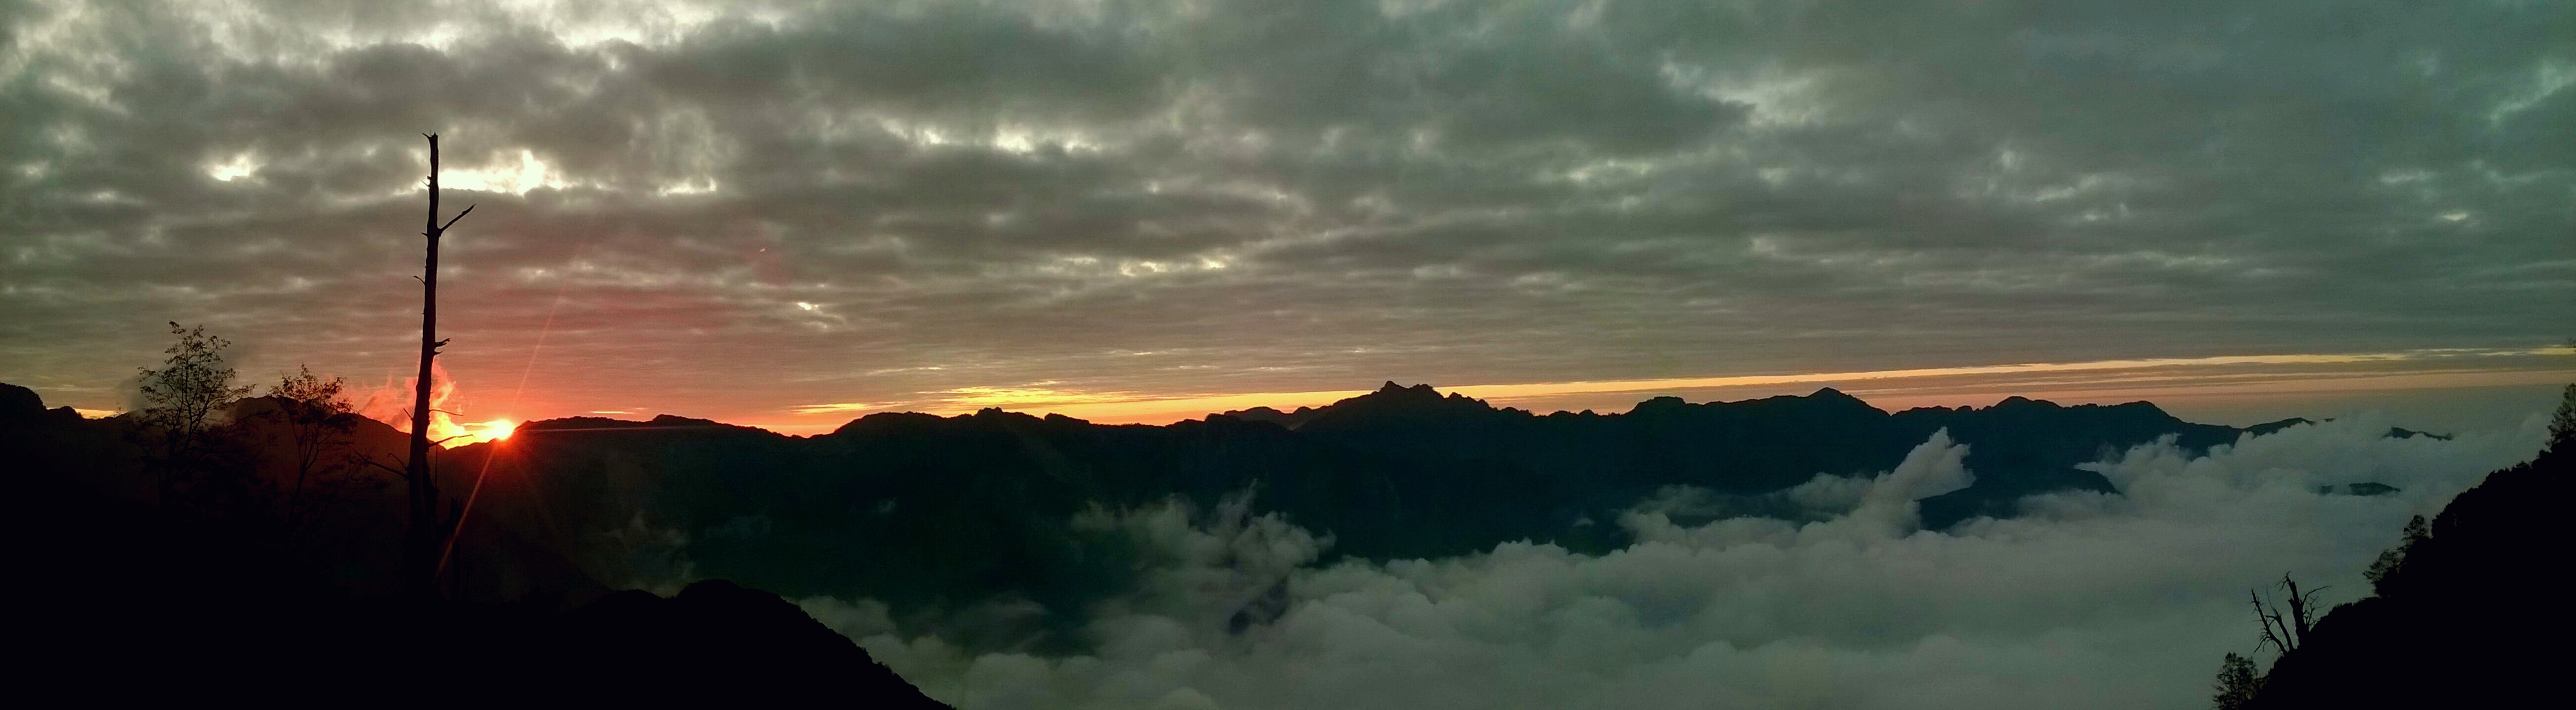
cloud, sunset, phenomenon, geological phenomenon